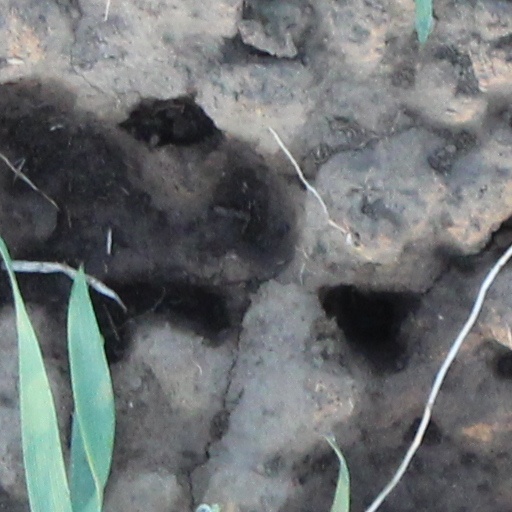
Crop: wheat